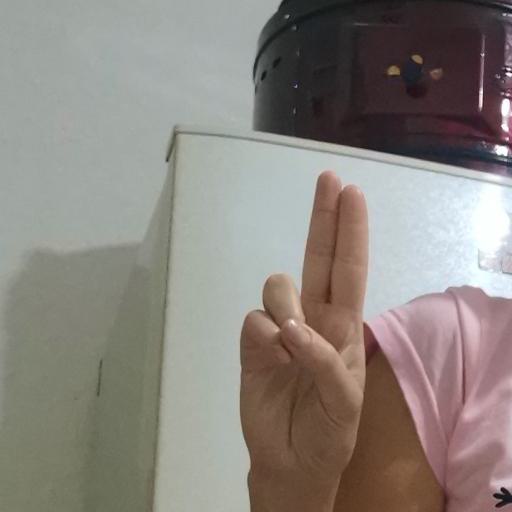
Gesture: two_up